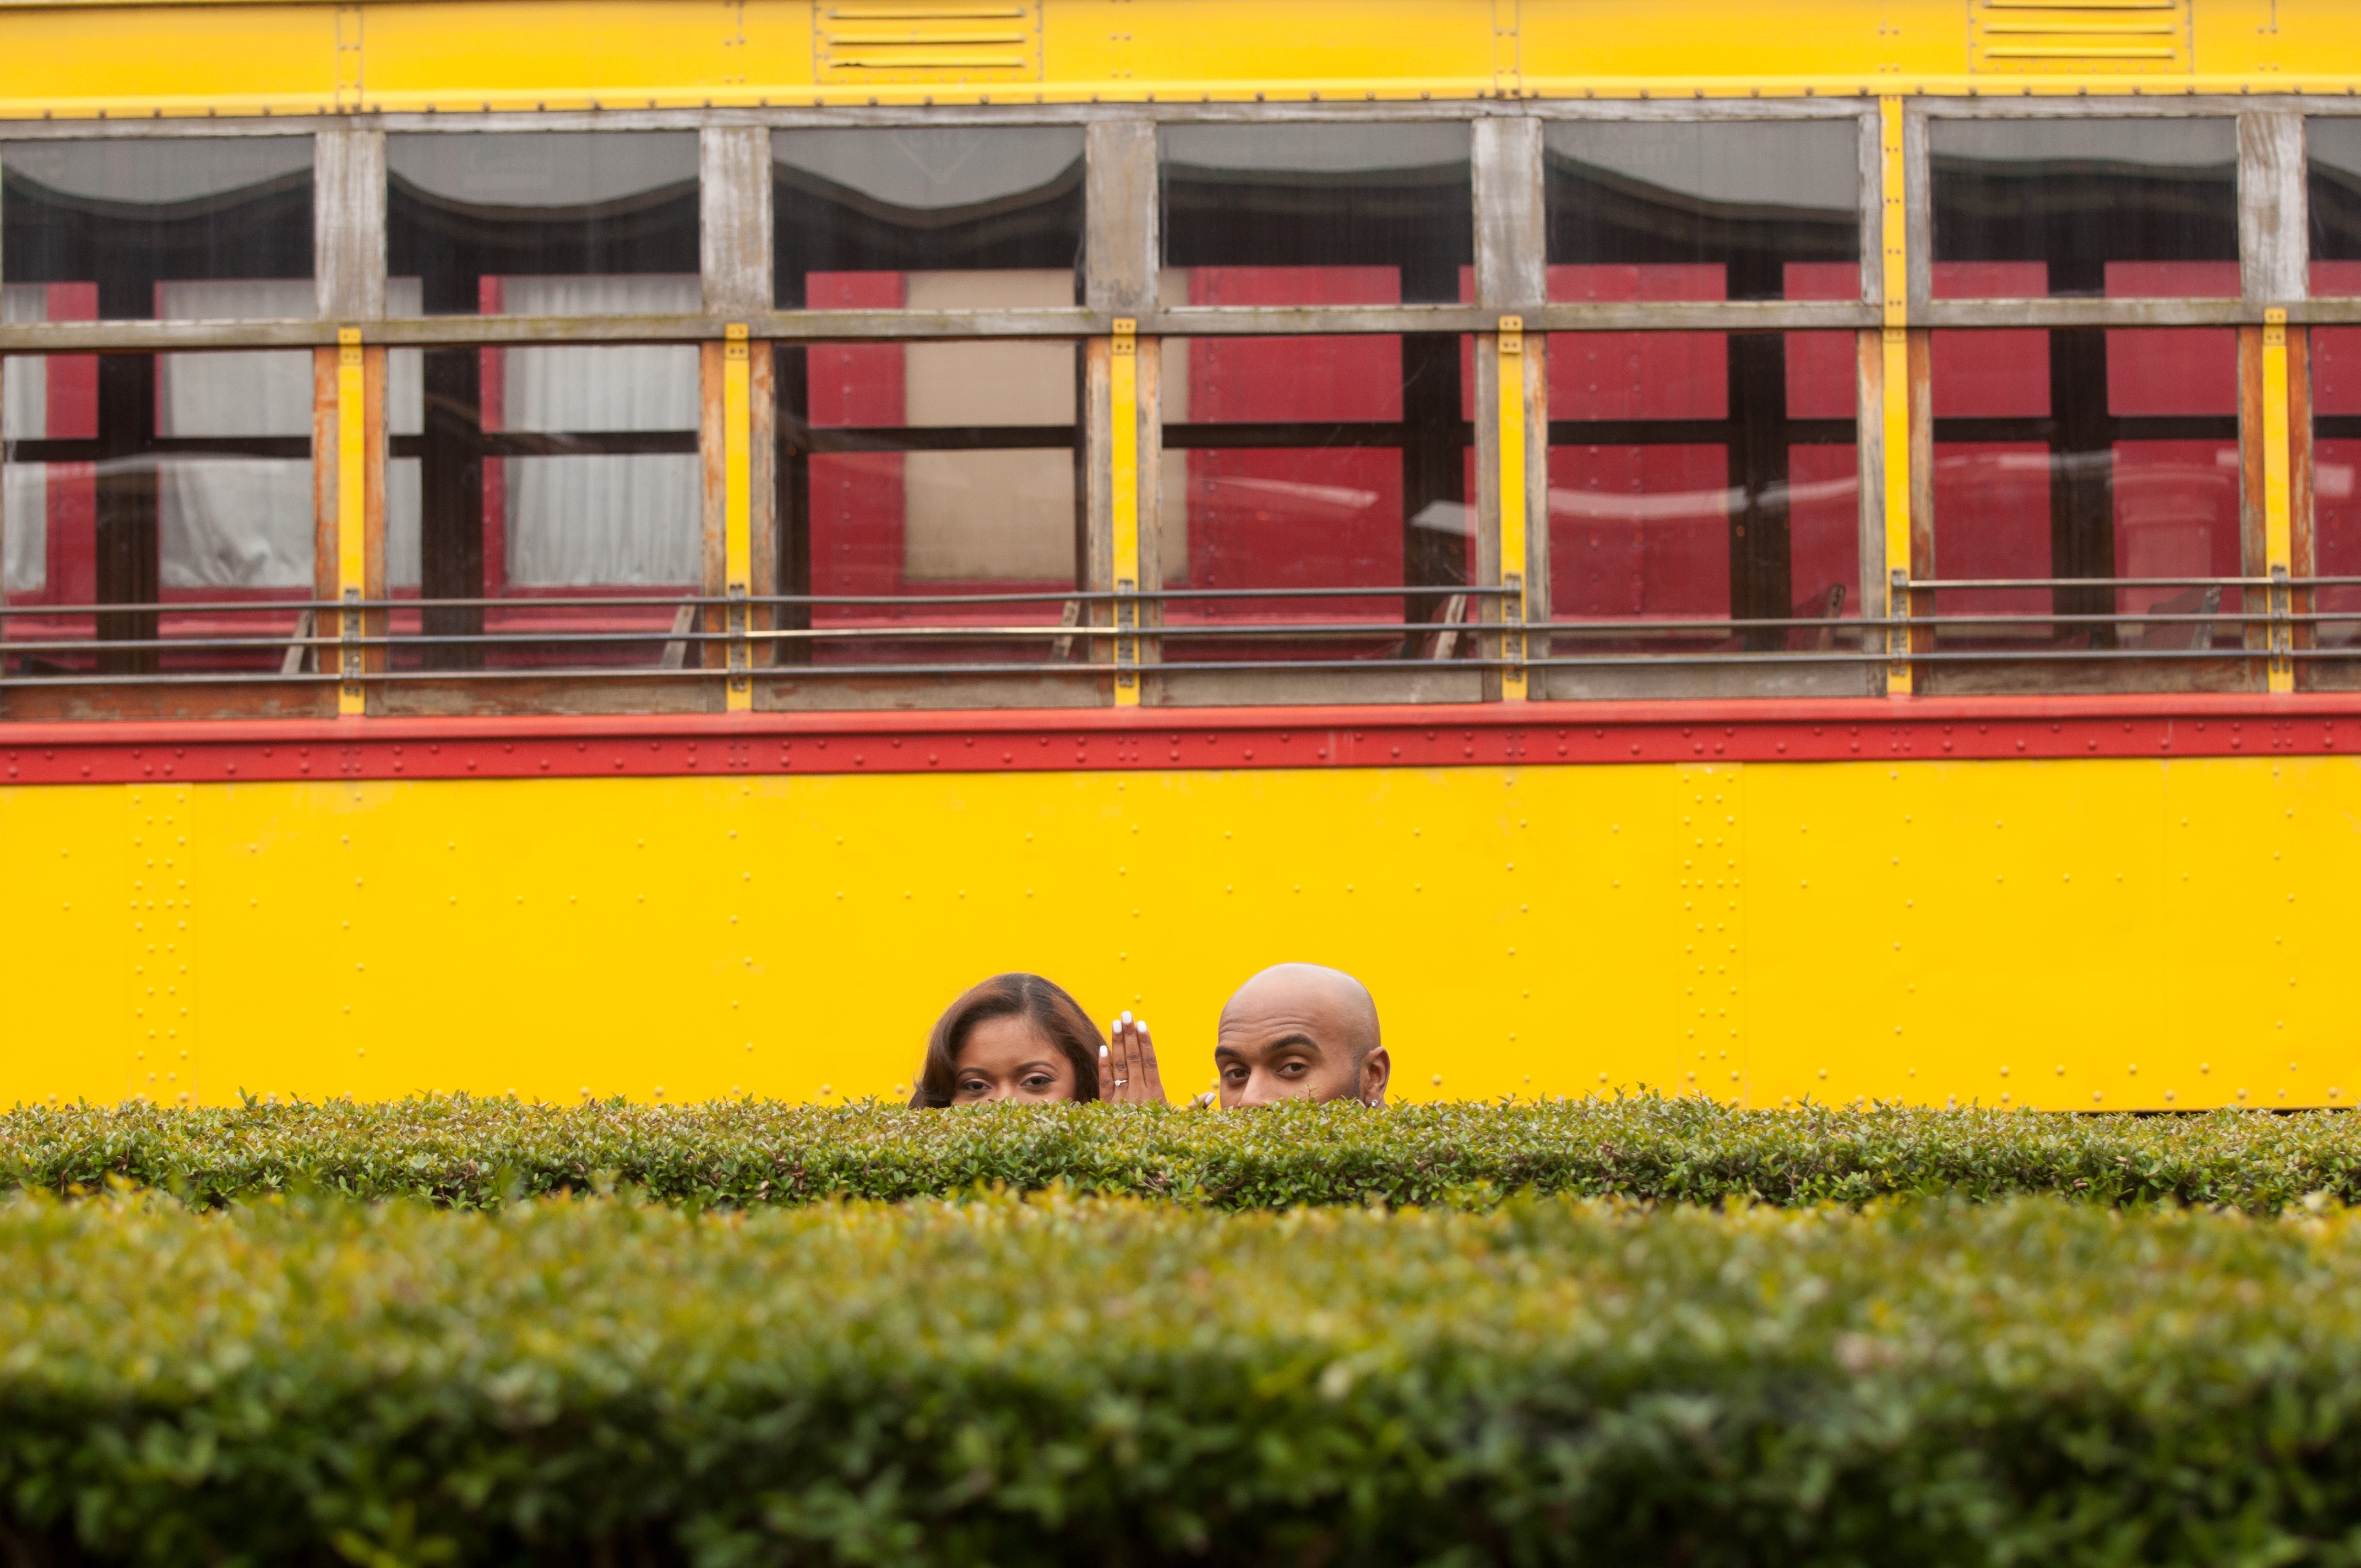
lawn, flower, yellow, stadium, sport venue